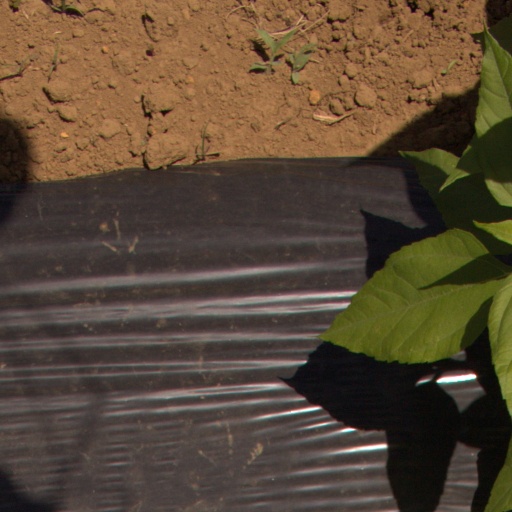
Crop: Jerusalem artichoke